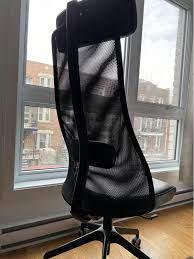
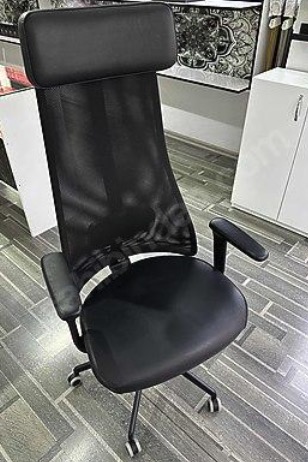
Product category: items_chair
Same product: yes